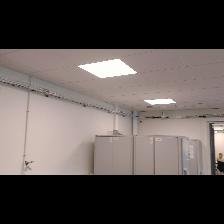
Label: NonHuman